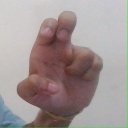
अक्षर: अ